The American Future: A History

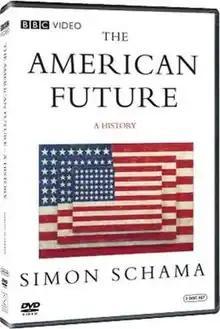
DVD cover

The American Future: A History is a four-part documentary series written and presented by Simon Schama which aired on BBC Two in the UK during October 2008, in the run up to the 2008 US presidential election. The first episode was broadcast on BBC Two at 9:00pm on 10 October 2008, and it was shown over four consecutive Fridays.